Arthur Fielder

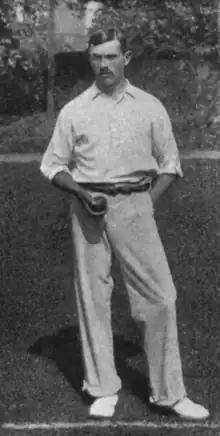
Fielder in 1906

Arthur Fielder (19 July 1877 – 30 August 1949) was an English cricketer who played as a fast bowler for Kent County Cricket Club and the England cricket team from 1900 to 1914. He played a major role in Kent's four County Championship wins in the years before World War I and toured Australia twice with the England team making six Test match appearances. He was chosen as one of Wisden's Cricketers of the Year in 1907.